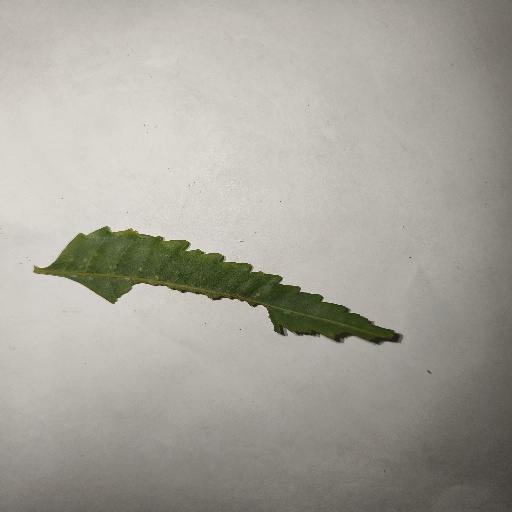
Species: Neem
Leaf condition: Shot Hole Leaf